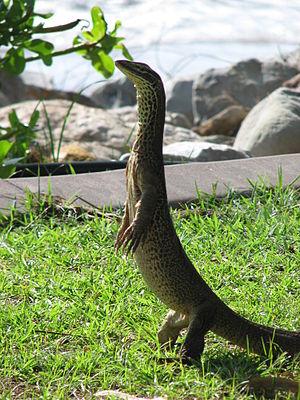
Les varans sont un genre de sauriens, le seul genre actuel de la famille des varanidés.
Le Varan de Gould, Varanus gouldii, est une espèce de sauriens de la famille des Varanidae.